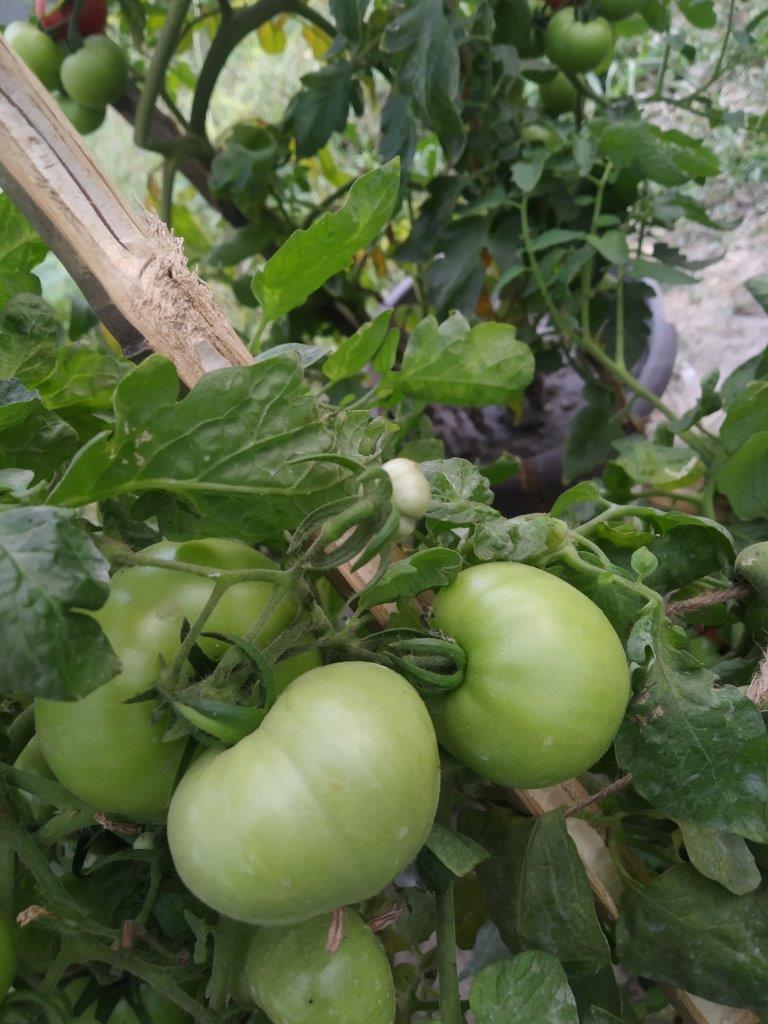
Maturity: Immature